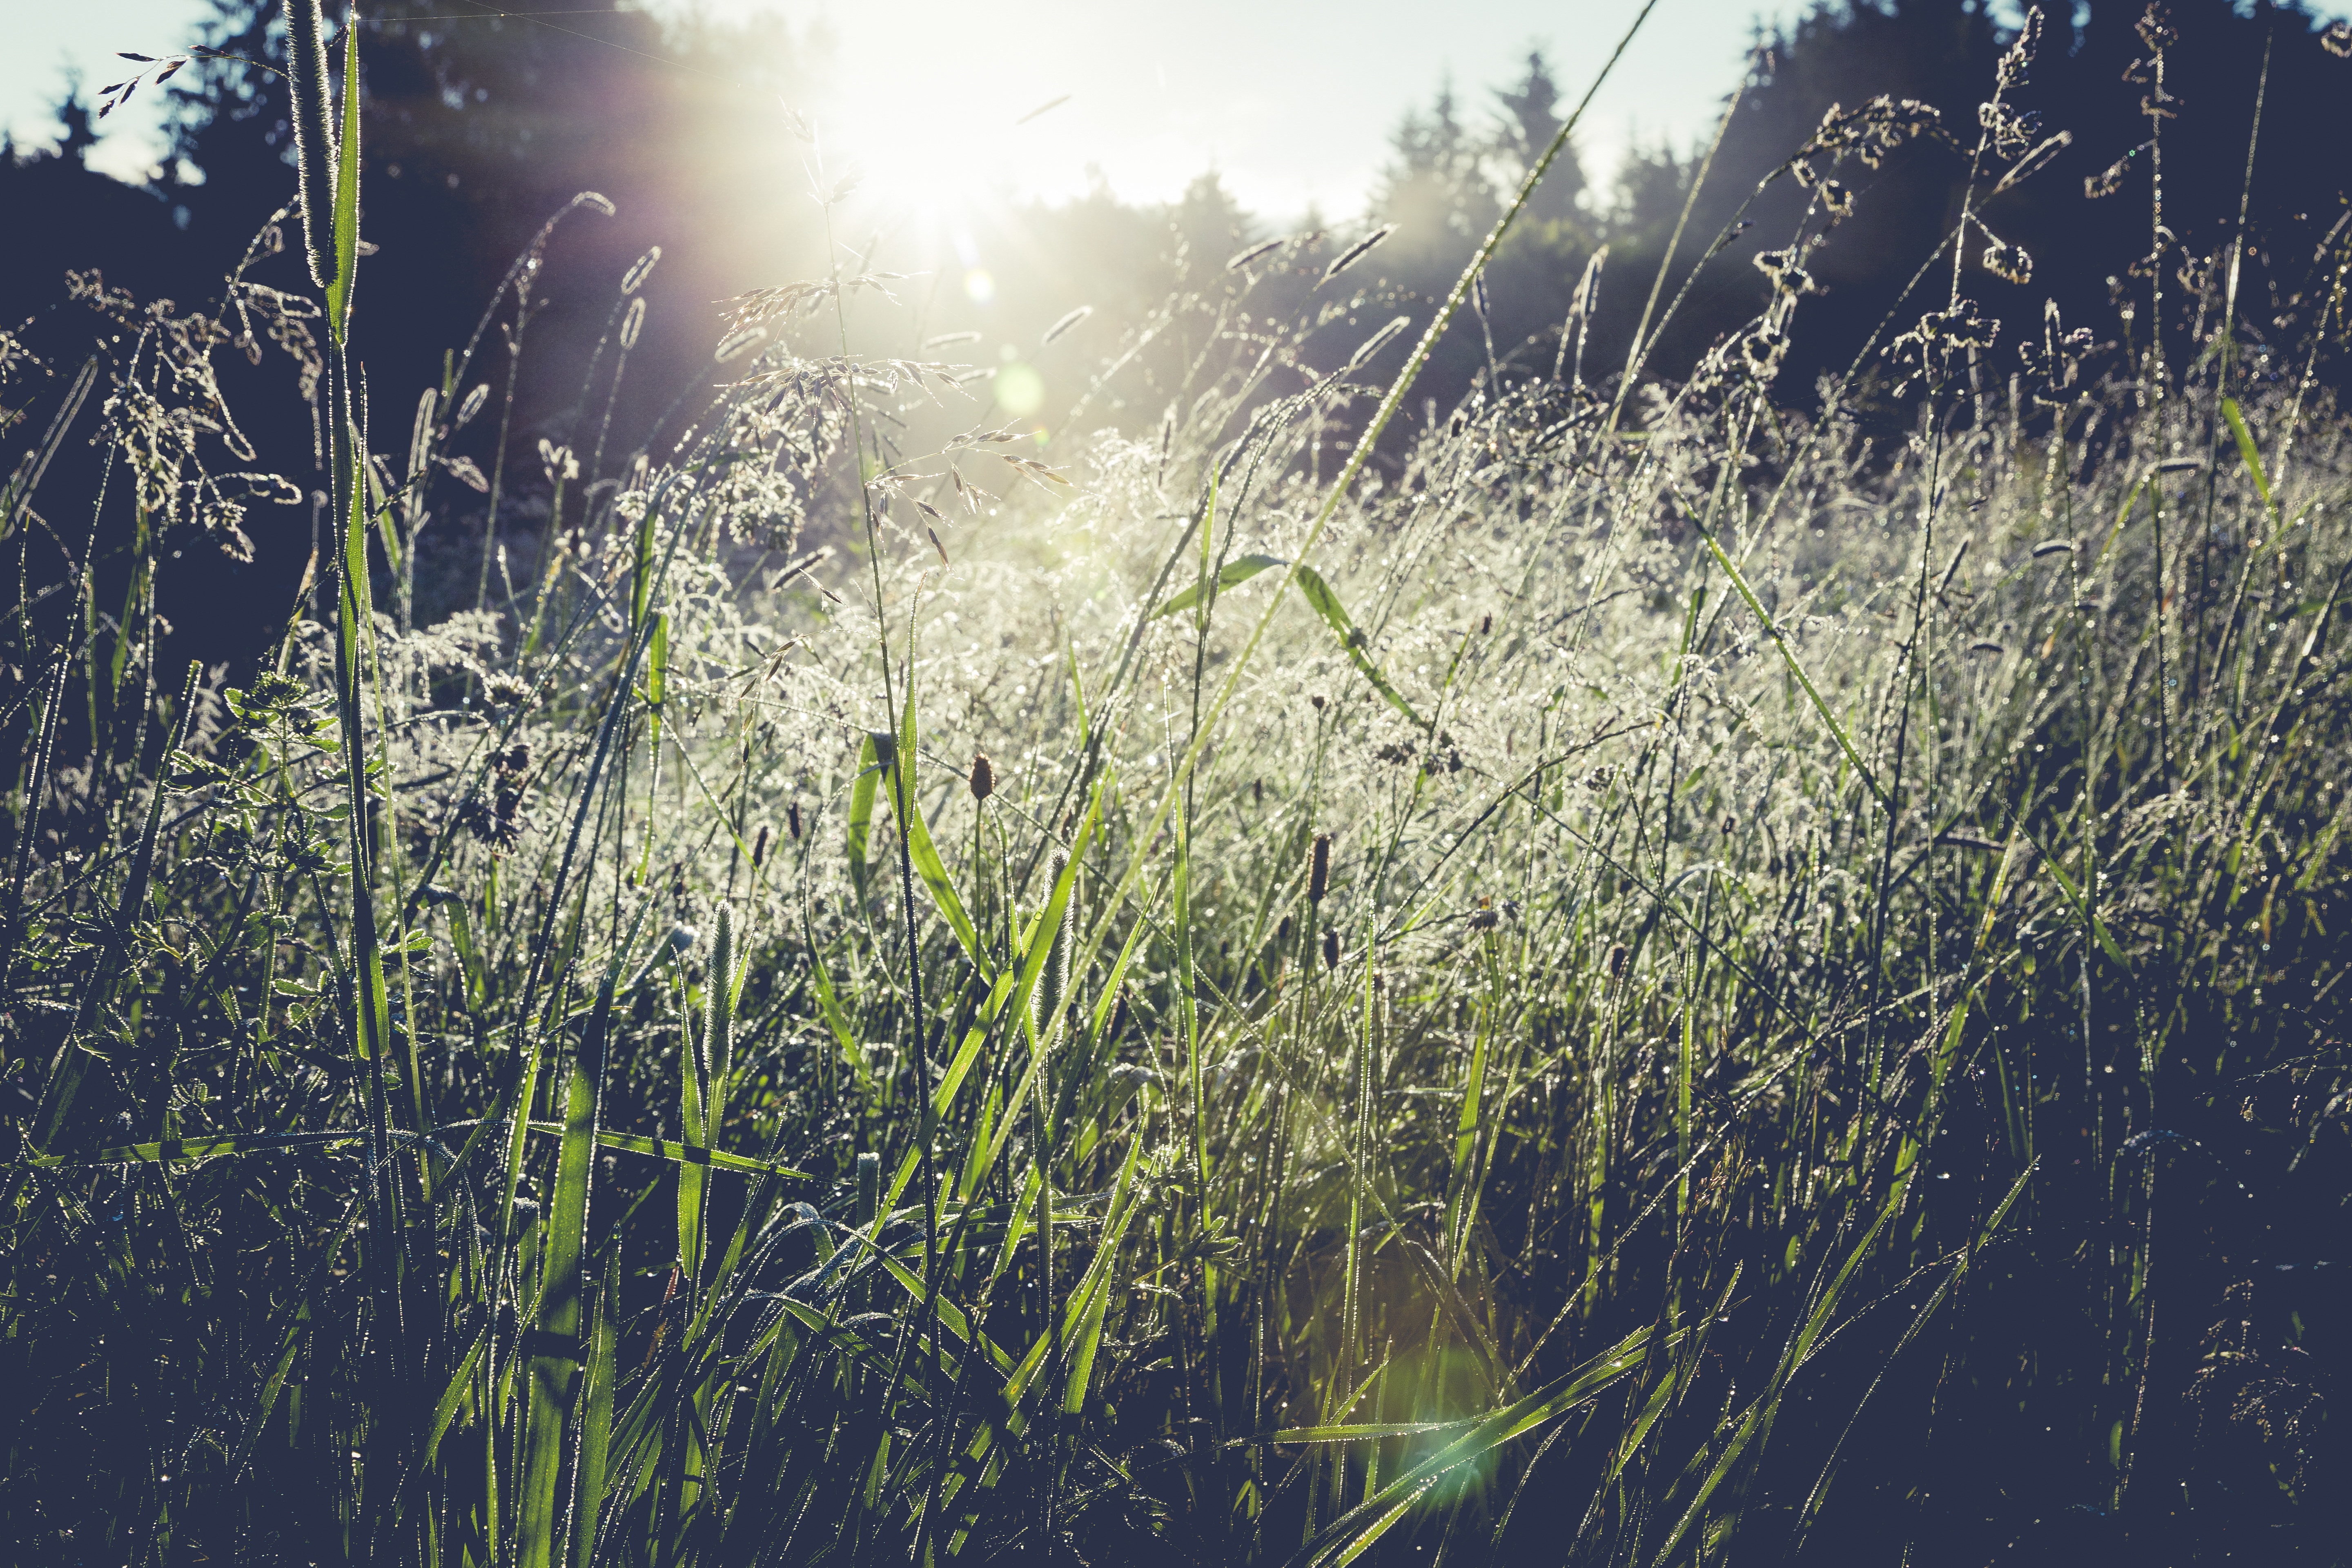
landscape, tree, water, nature, forest, grass, branch, light, plant, sky, field, meadow, sunlight, morning, leaf, hill, flower, valley, panorama, idyllic, green, reflection, flora, trees, clouds, mountains, forests, outlook, silent, hilly, morgentau, bavarian forest, morning fresh, atmospheric phenomenon, grass family